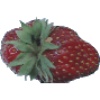
Label: Strawberry Wedge 1